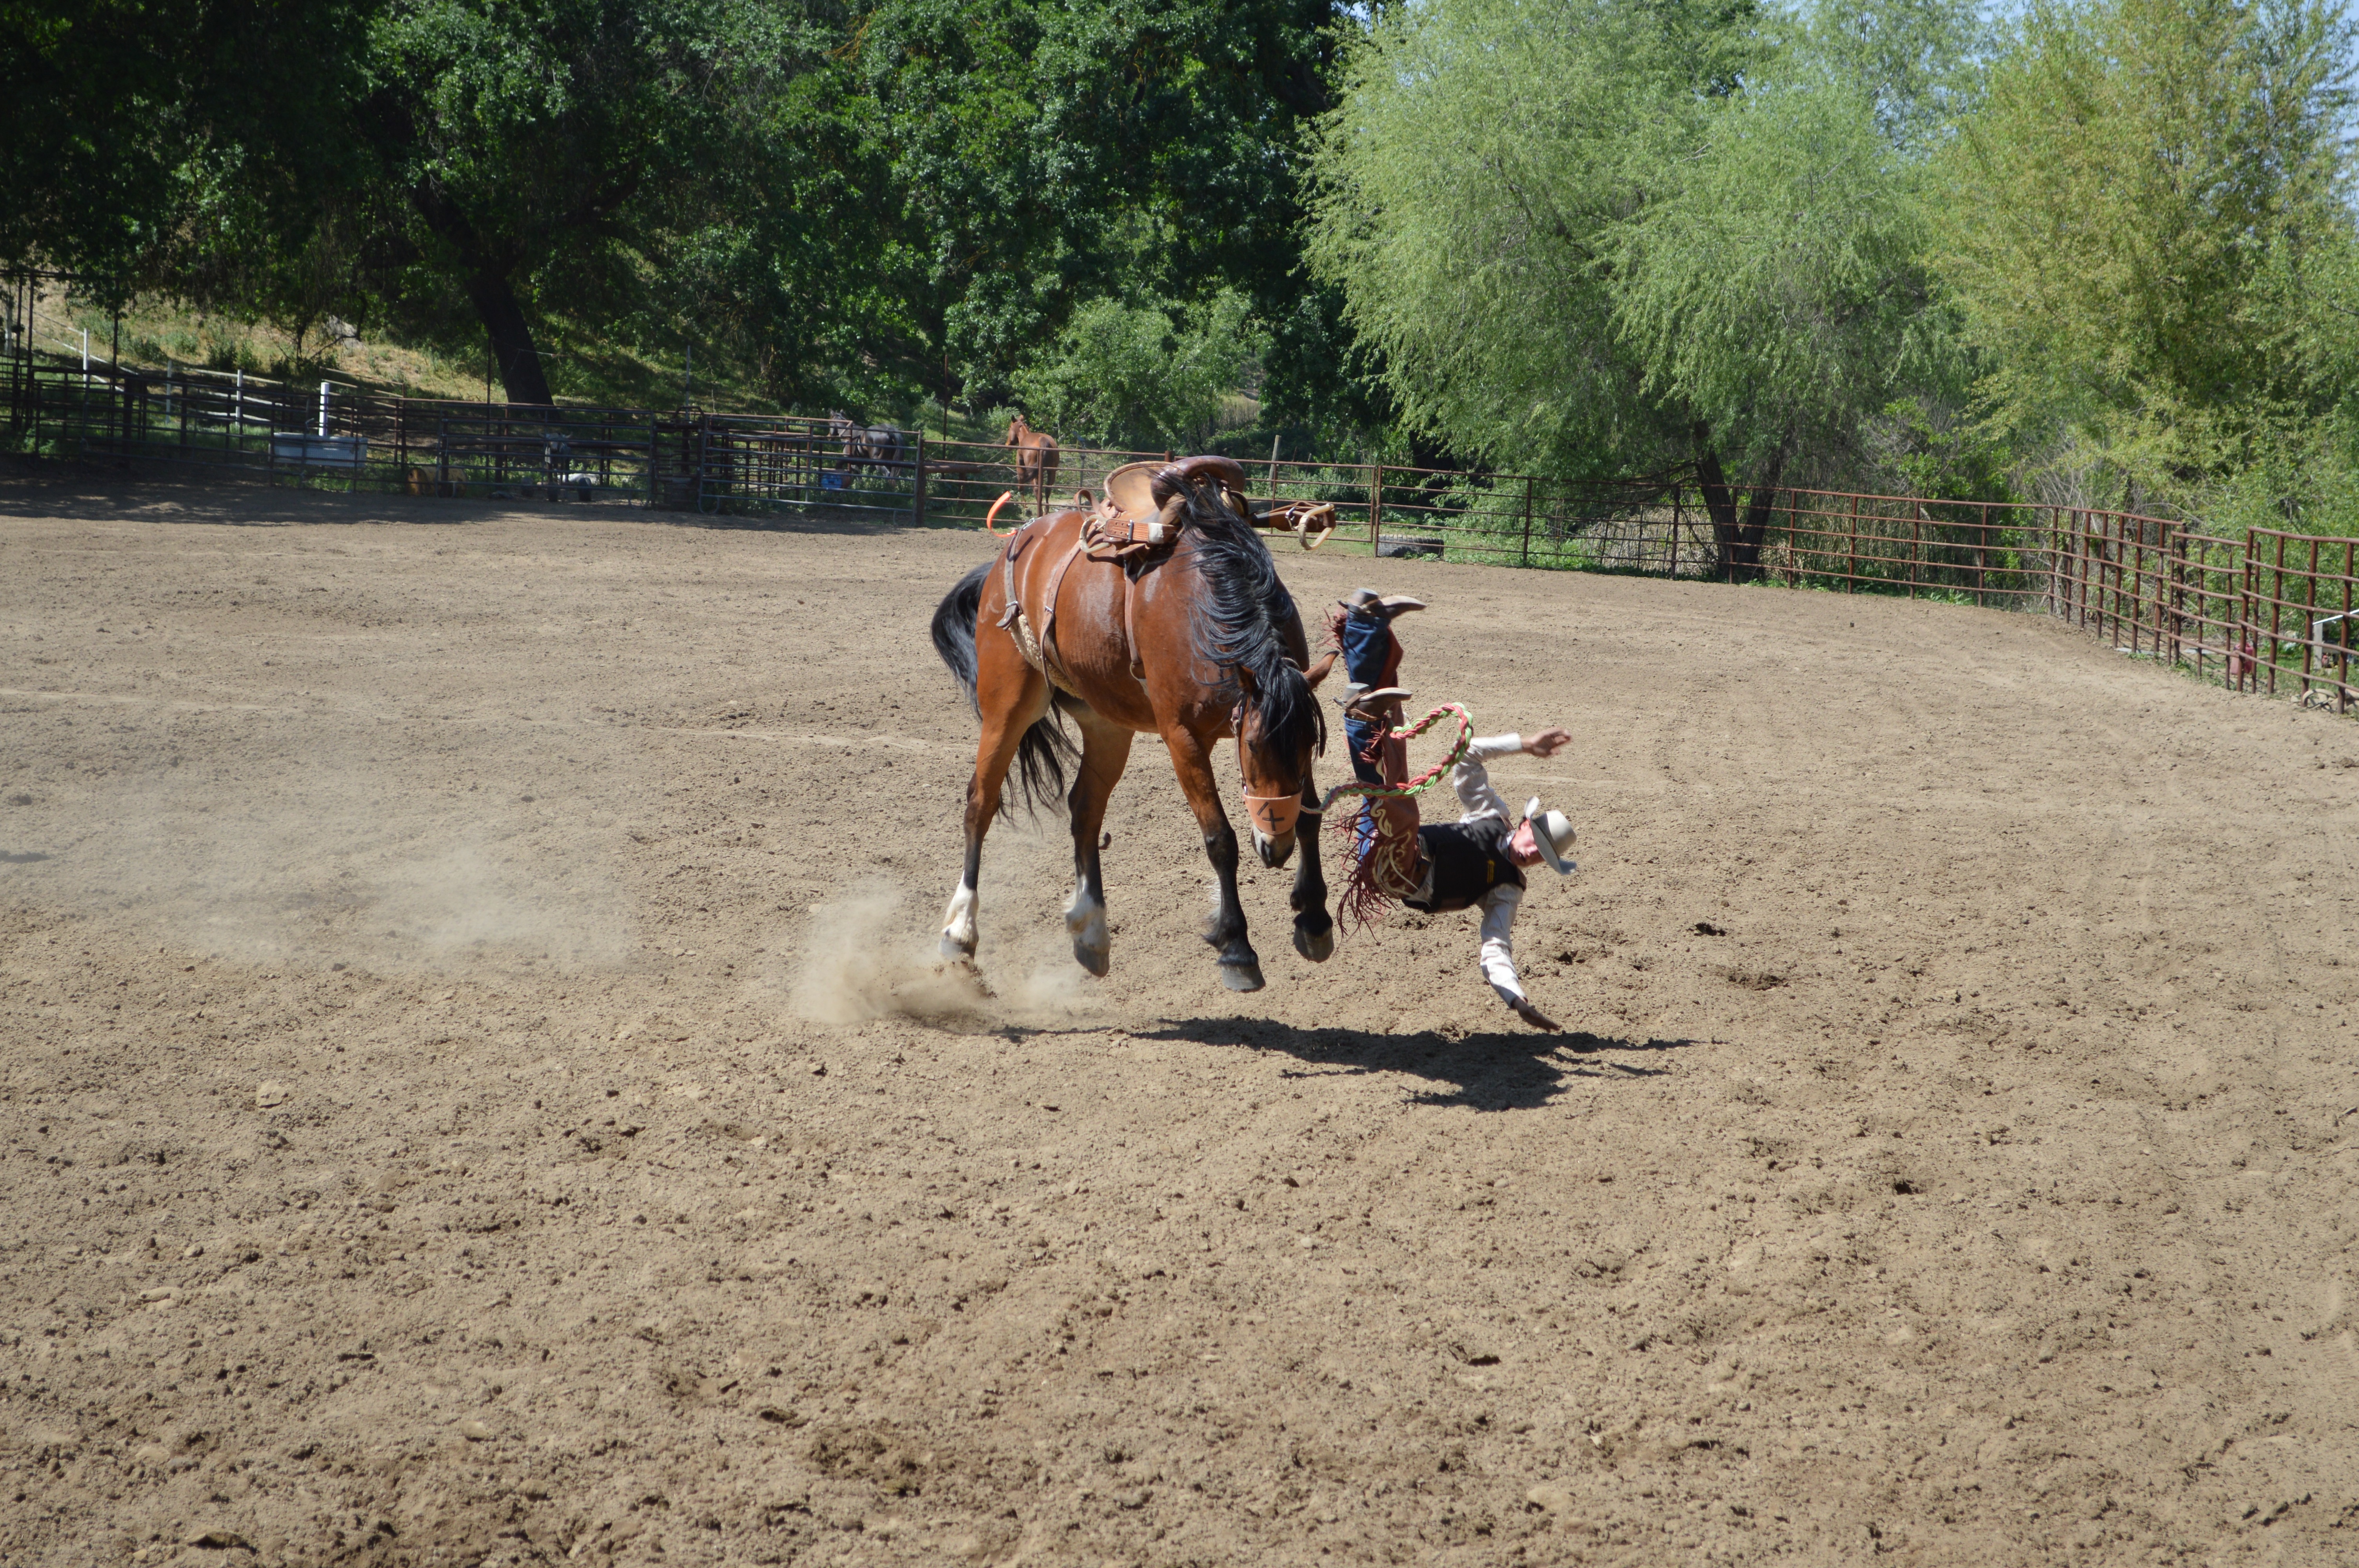
landscape, outdoor, white, sport, ground, countryside, run, recreation, motion, rural, young, ranch, horse, action, training, dust, mammal, stallion, agriculture, speed, activity, moving, mare, fast, gallop, classes, equestrianism, pack animal, quarter horse, hoofed, horse like mammal, equestrian sport, talahi, buck off